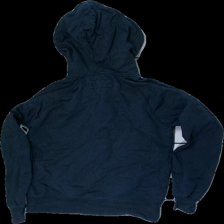
View: back
Type: Hoodie
Category: Ladies
Brand: Svea
Colors: Blue, White
Material: 100% Cotton
Pattern: Logo print
Cut: Regular
Size: S
Season: All
Damage: outwashed
Price range: 50-100
Recommended usage: Reuse